Giacomo Trécourt

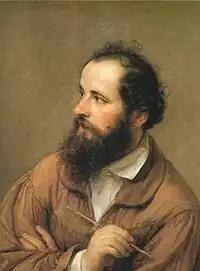
Giacomo Trécourt; portrait by Giovanni Carnovali.

He was born in Bergamo, and died in Pavia. He was a pupil of Giuseppe Diotti at the Accademia Carrara in Bergamo. In 1842, he was nominated director of the School of Painting in Pavia, where he remained. He painted altarpieces for the churches of Zanica, Urgnano, and Villongo. He painted an equestrian portrait of King Vittorio Emanuele, conserved in the University of Pavia. His brother Francesco Trecourt was also a painter. Among his pupils was Pacifico Buzio.